The Wahid Institute

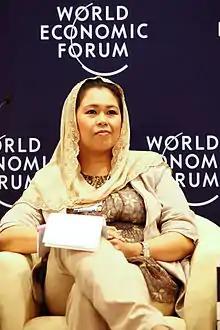
Yenny Wahid representing the Institute at the 2011 East Asia World Economic Forum

The Wahid Institute is a Research Center on Islam, based in Jakarta, Indonesia. It was founded in 2004 by the former President of Indonesia, Abdurrahman Wahid and is led by his daughter Yenny Zannuba Wahid.